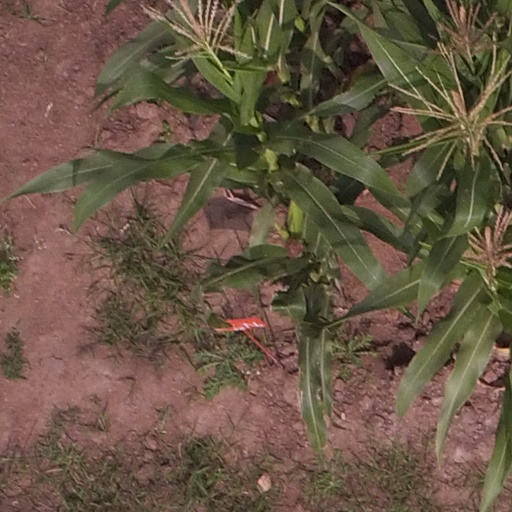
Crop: maize; corn